History of the Philadelphia Phillies

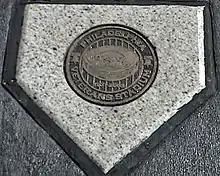
This marker in the Citizens Bank Park parking lot commemorates Veterans Stadium, the Phillies' home for many years.

The following year, in their last season at Veterans Stadium, the Phillies were expected to contend for the World Series after adding such players as Jim Thome, Kevin Millwood, and David Bell to go along with the emerging nucleus of Rollins, Burrell, Wolf, and Vicente Padilla. However, Burrell and Bell slumped miserably at the plate, and the Phillies' inconsistent bullpen led to the team finishing 86–76 and in third place behind the Braves and eventual World Series-winning Florida Marlins.